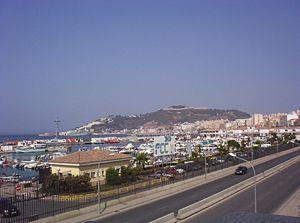
Le Monte Hacho est une petite montagne de péninsule d'Almina qui domine l'enclave espagnole de Ceuta, sur la côte nord de l'Afrique. Le Monte Hacho est situé sur la côte méditerranéenne, en face de Gibraltar. Il est parfois considéré comme l'une des deux Colonnes d'Hercule, l'autre étant le Rocher de Gibraltar, mais il est généralement admis que la « colonne » africaine est le djebel Musa, nettement plus élevé.